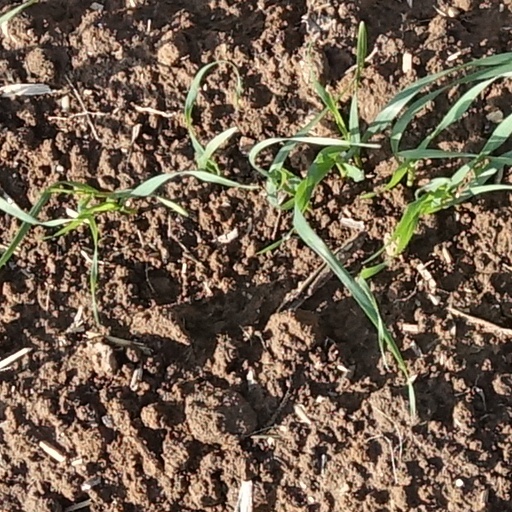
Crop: wheat